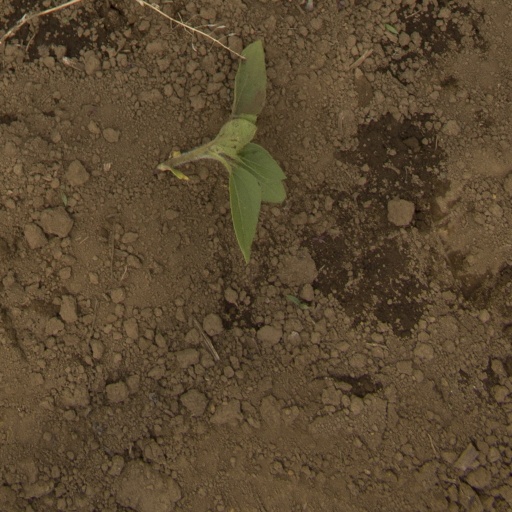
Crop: Jerusalem artichoke